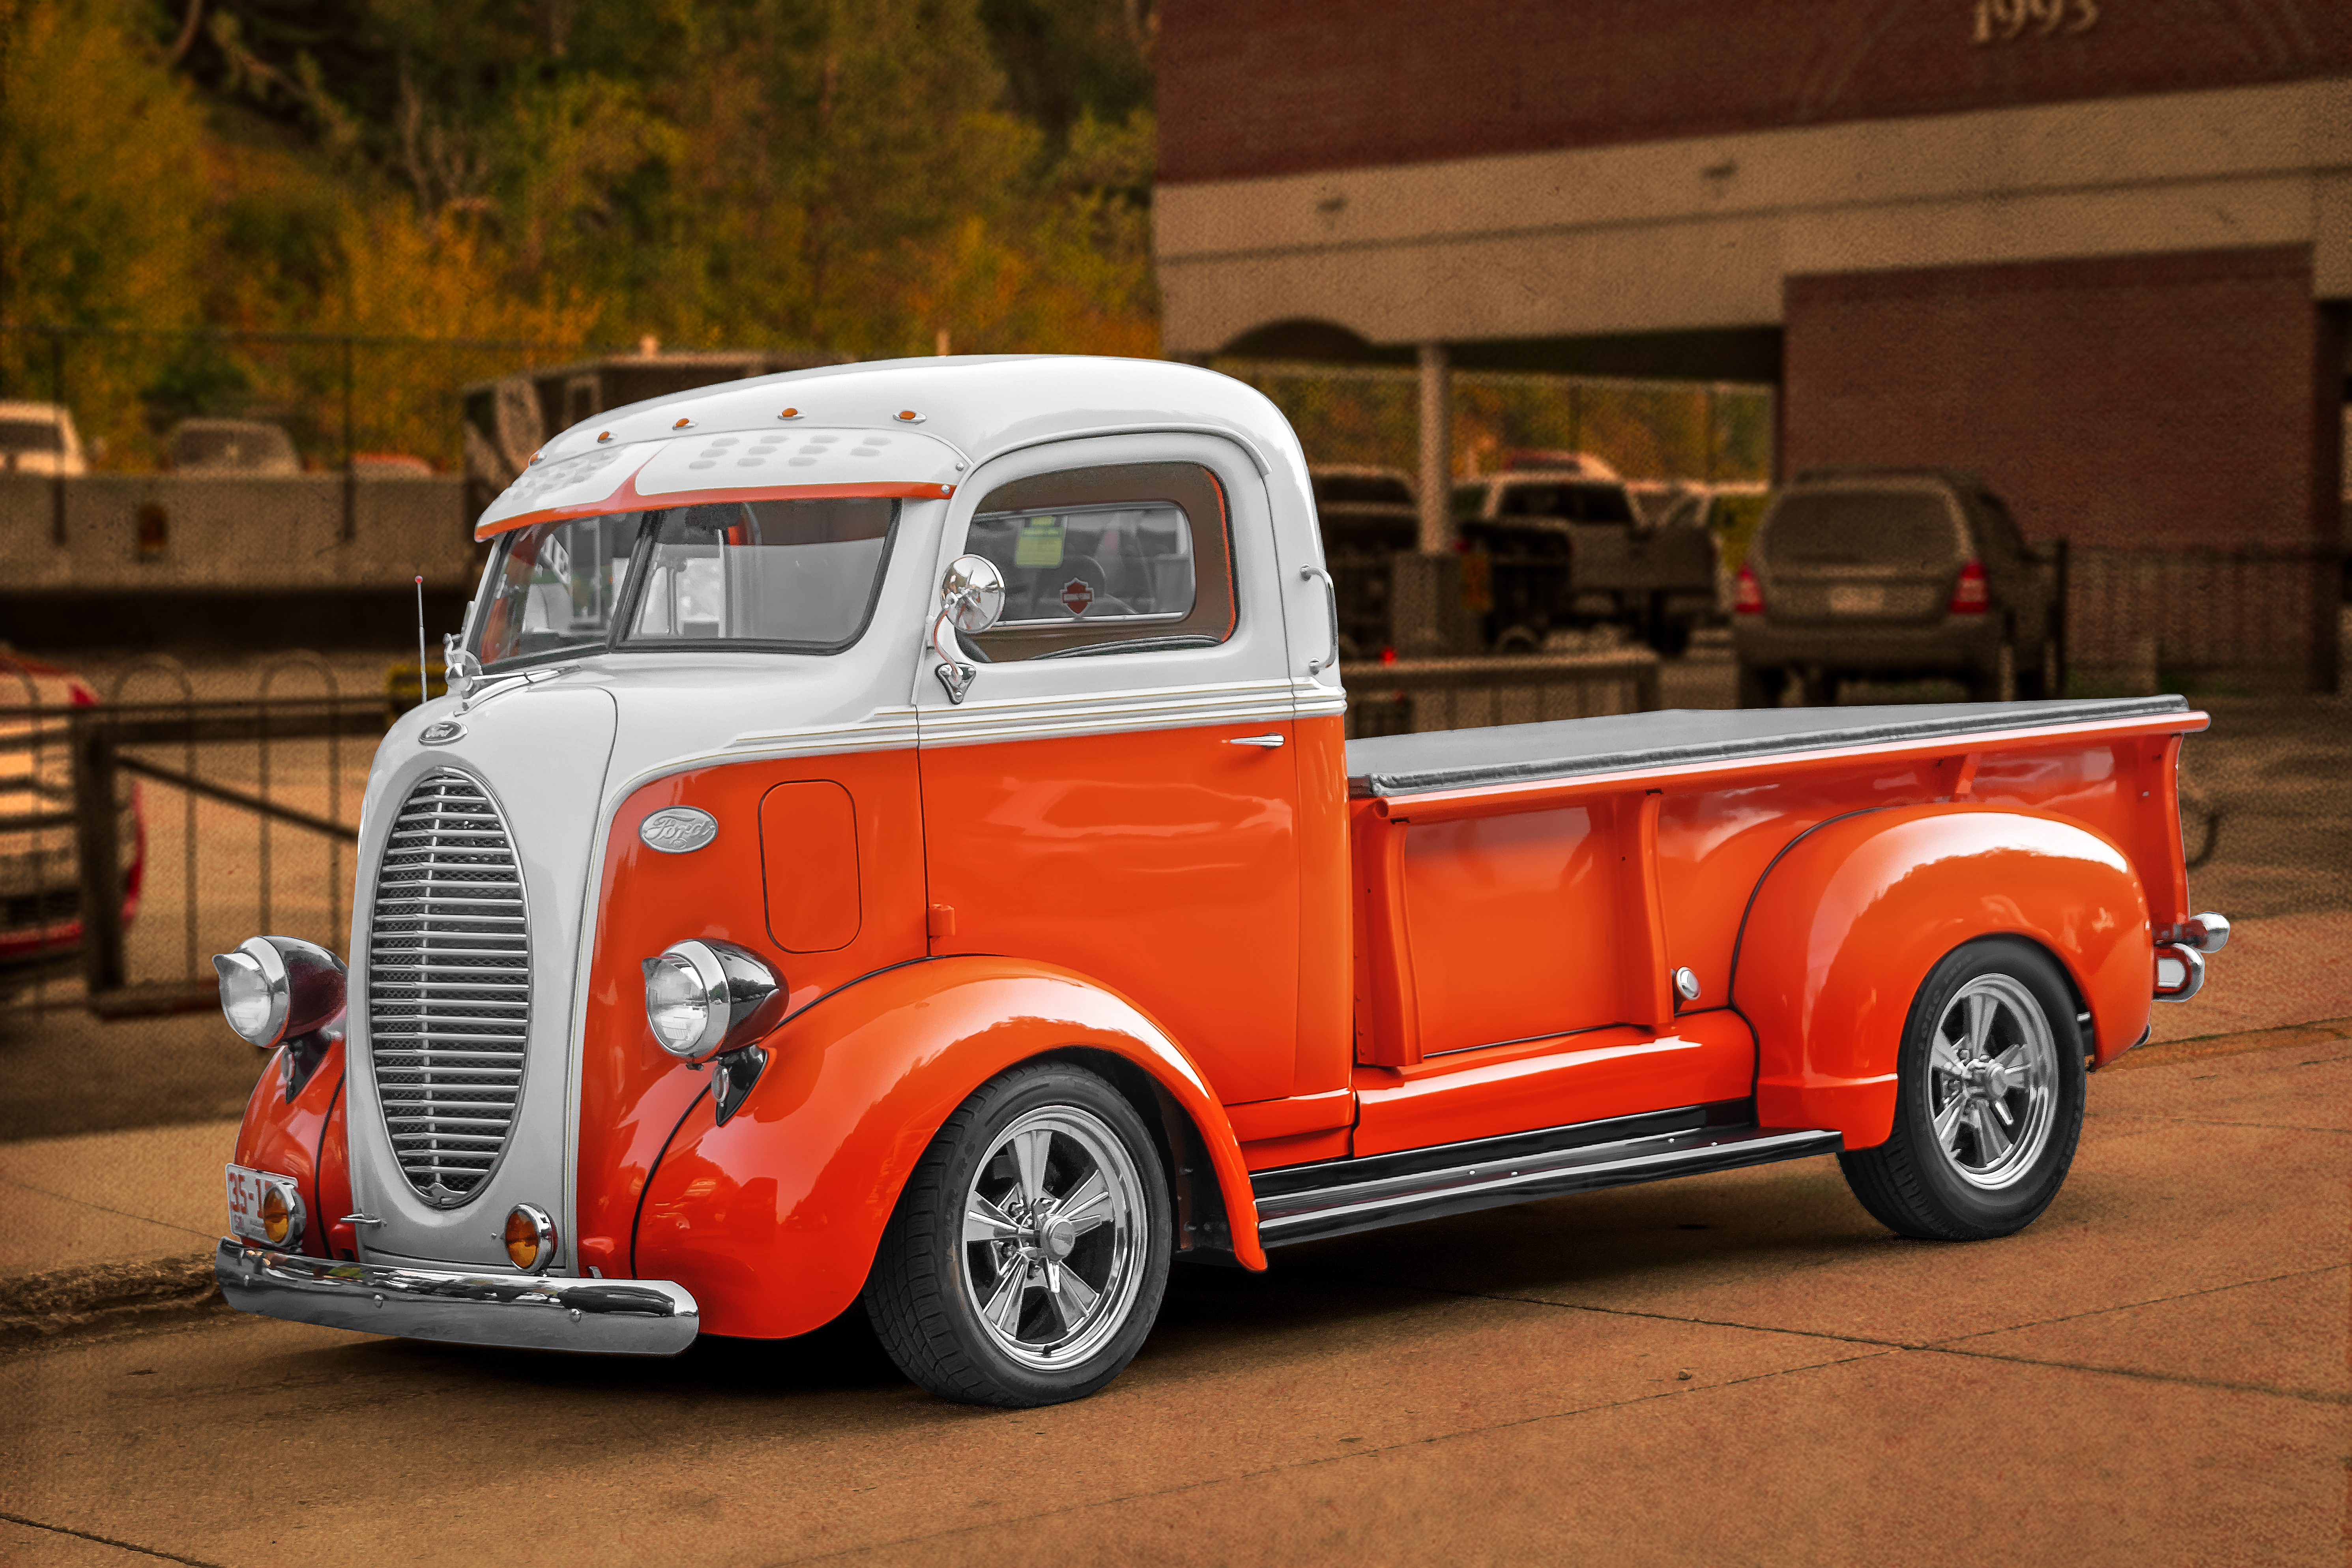
chinatown, geotagged, south dakota, united states, usa, deadwood, Deadwood SD, Deadwood South Dakota, historic town, Lawrence County, Lawrence County SD, Lawrence County South Dakota, National Historic Landmark District, old town, settlement, SONY a6500, SONY Alpha 6500, South Dakota Tourist Attraction, South Dakota Travel, South Dakota Vacation, tourist attraction, travel, travel photography, vacation, Vacation Photos, 1939 Ford COE, 1939 Ford Truck, 1939 Ford Cab Over Engine, coe, Cab Over Engine, classic truck, ford truck, motor vehicle, car, vehicle, commercial vehicle, antique car, automotive design, transport, truck, vintage car, classic, pickup truck, automotive exterior, hot rod, custom car, van, light commercial vehicle